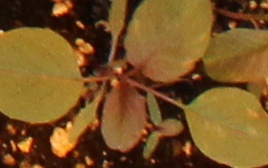
Label: Palmer Amaranth